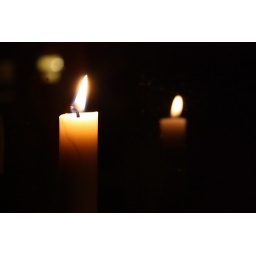
A candle I had near a window